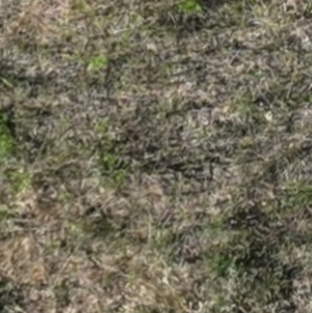
Month: july